Answer in natural language. Considering the relative positions, where is glass metal tv stand (highlighted by a red box) with respect to green floor lamp with metal stand (highlighted by a green box)? Choose between the following options: right or left
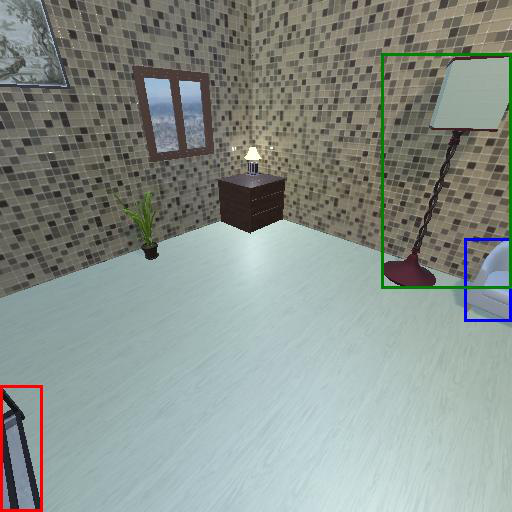
<answer>left</answer>